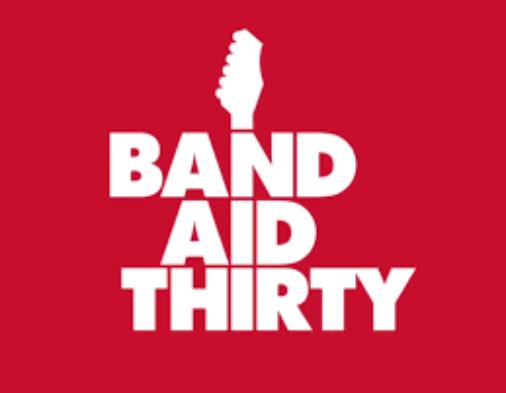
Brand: band-aid
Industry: Medical